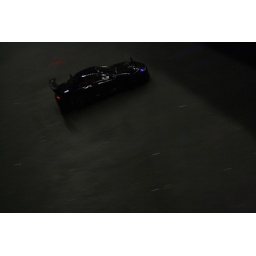
Rc car see it riding fast. Having the road in a speed blur and the car sharp.